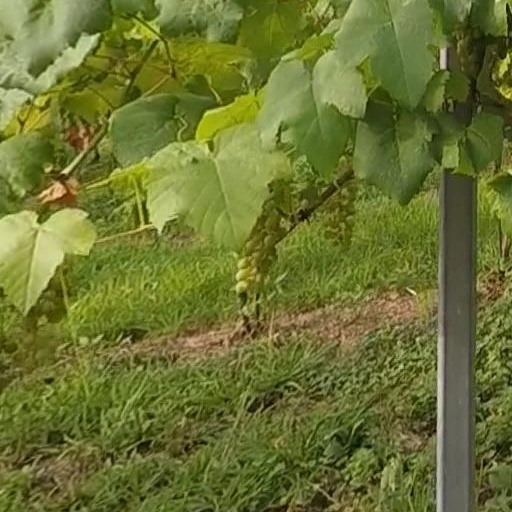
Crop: grape